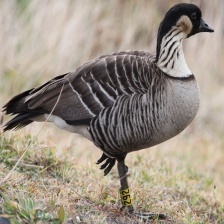
Species: HAWAIIAN GOOSE
Scientific name: BRANTA SANDVICENSIS
ImageNet parent category: goose